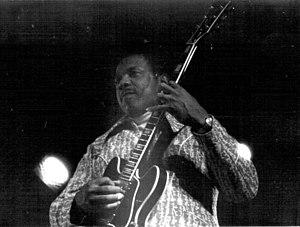
Le guitariste et chanteur de blues Lonnie Brooks à Bagneux (Hauts-de-Seine)
Lee Baker, Jr. dit Guitar Junior à ses débuts puis Lonnie Brooks, né le 18 décembre 1933 à Dubuisson en Louisiane et mort le 1ᵉʳ avril 2017 à Chicago, est un chanteur et guitariste américain de blues.